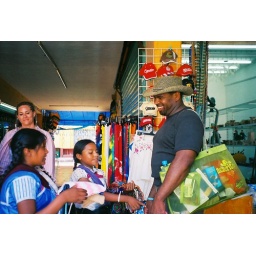
precious little girls selling in the market place